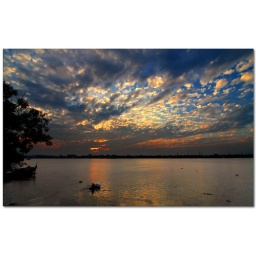
2 boys make a small dinghy and start their journey over river ganges in kolkata on a beautiful saturday afternoon.